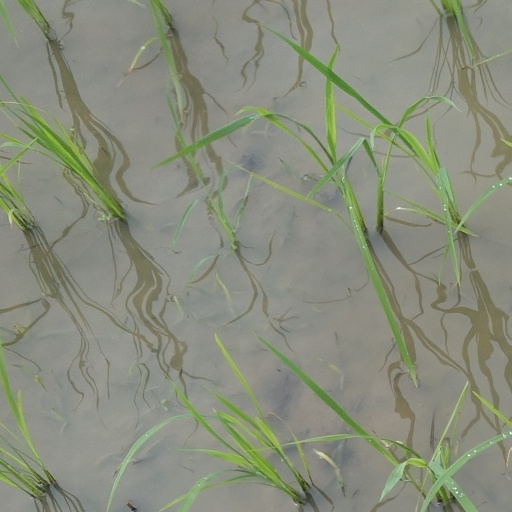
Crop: rice